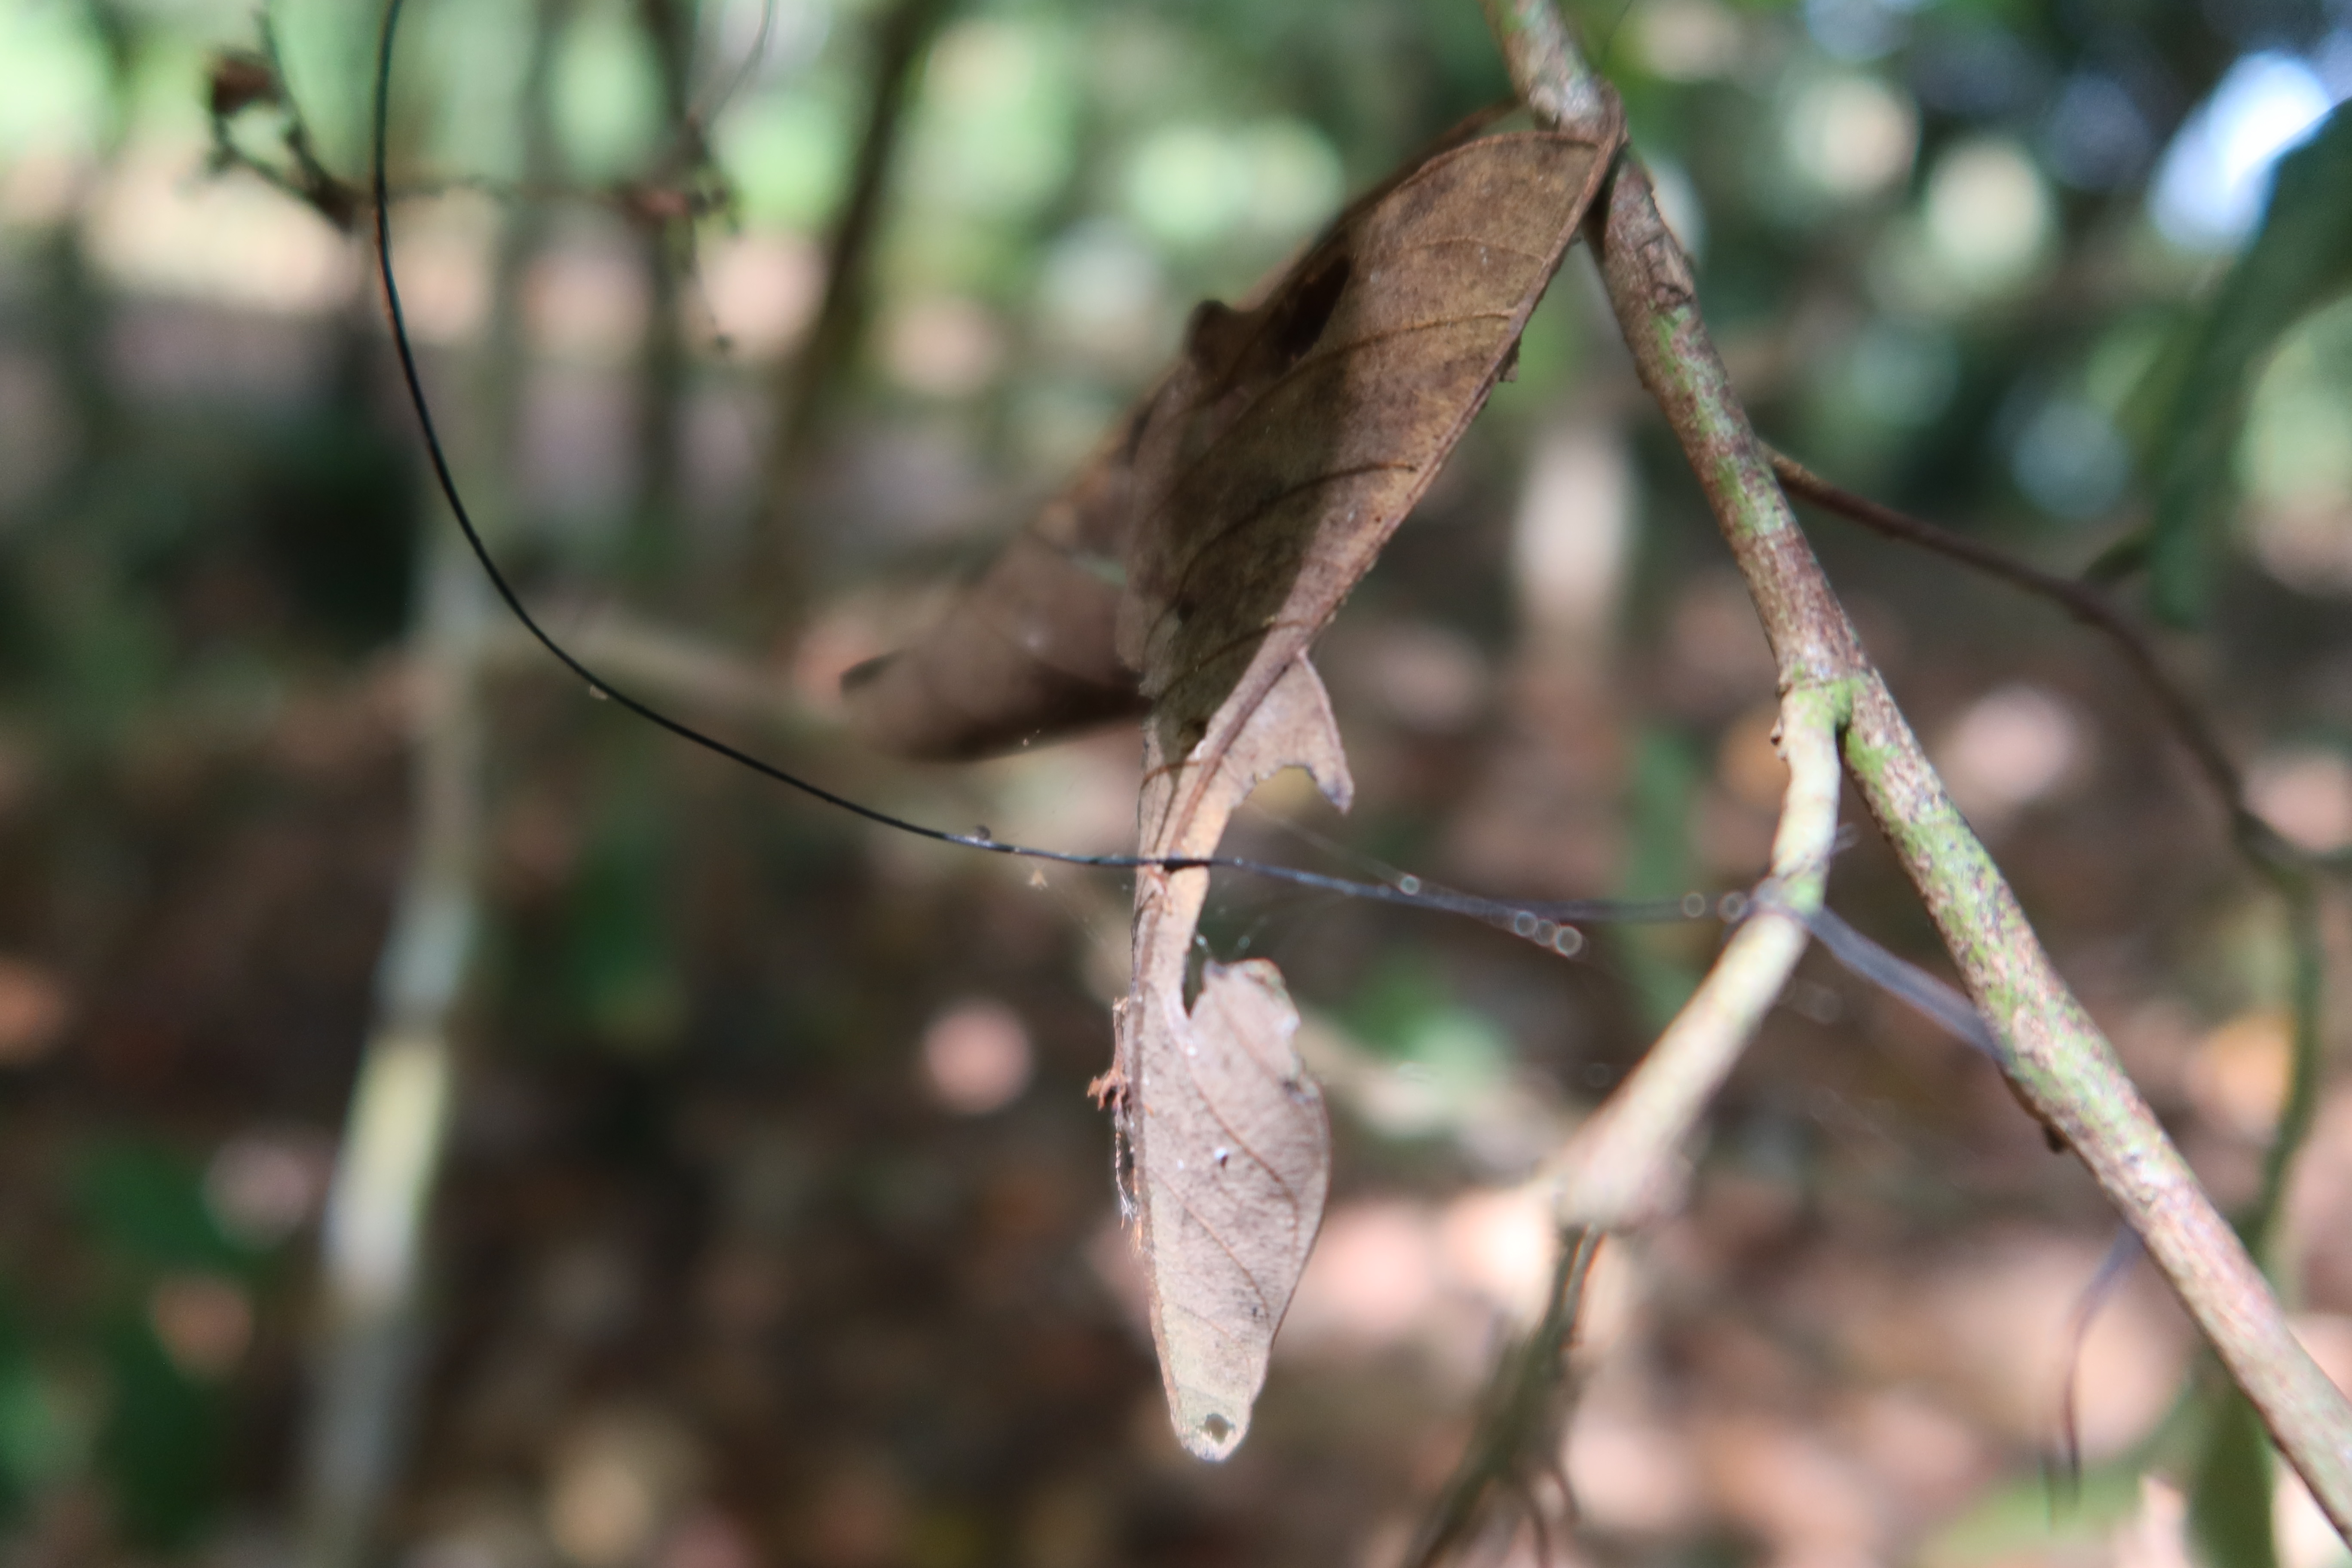
Label: Spiders